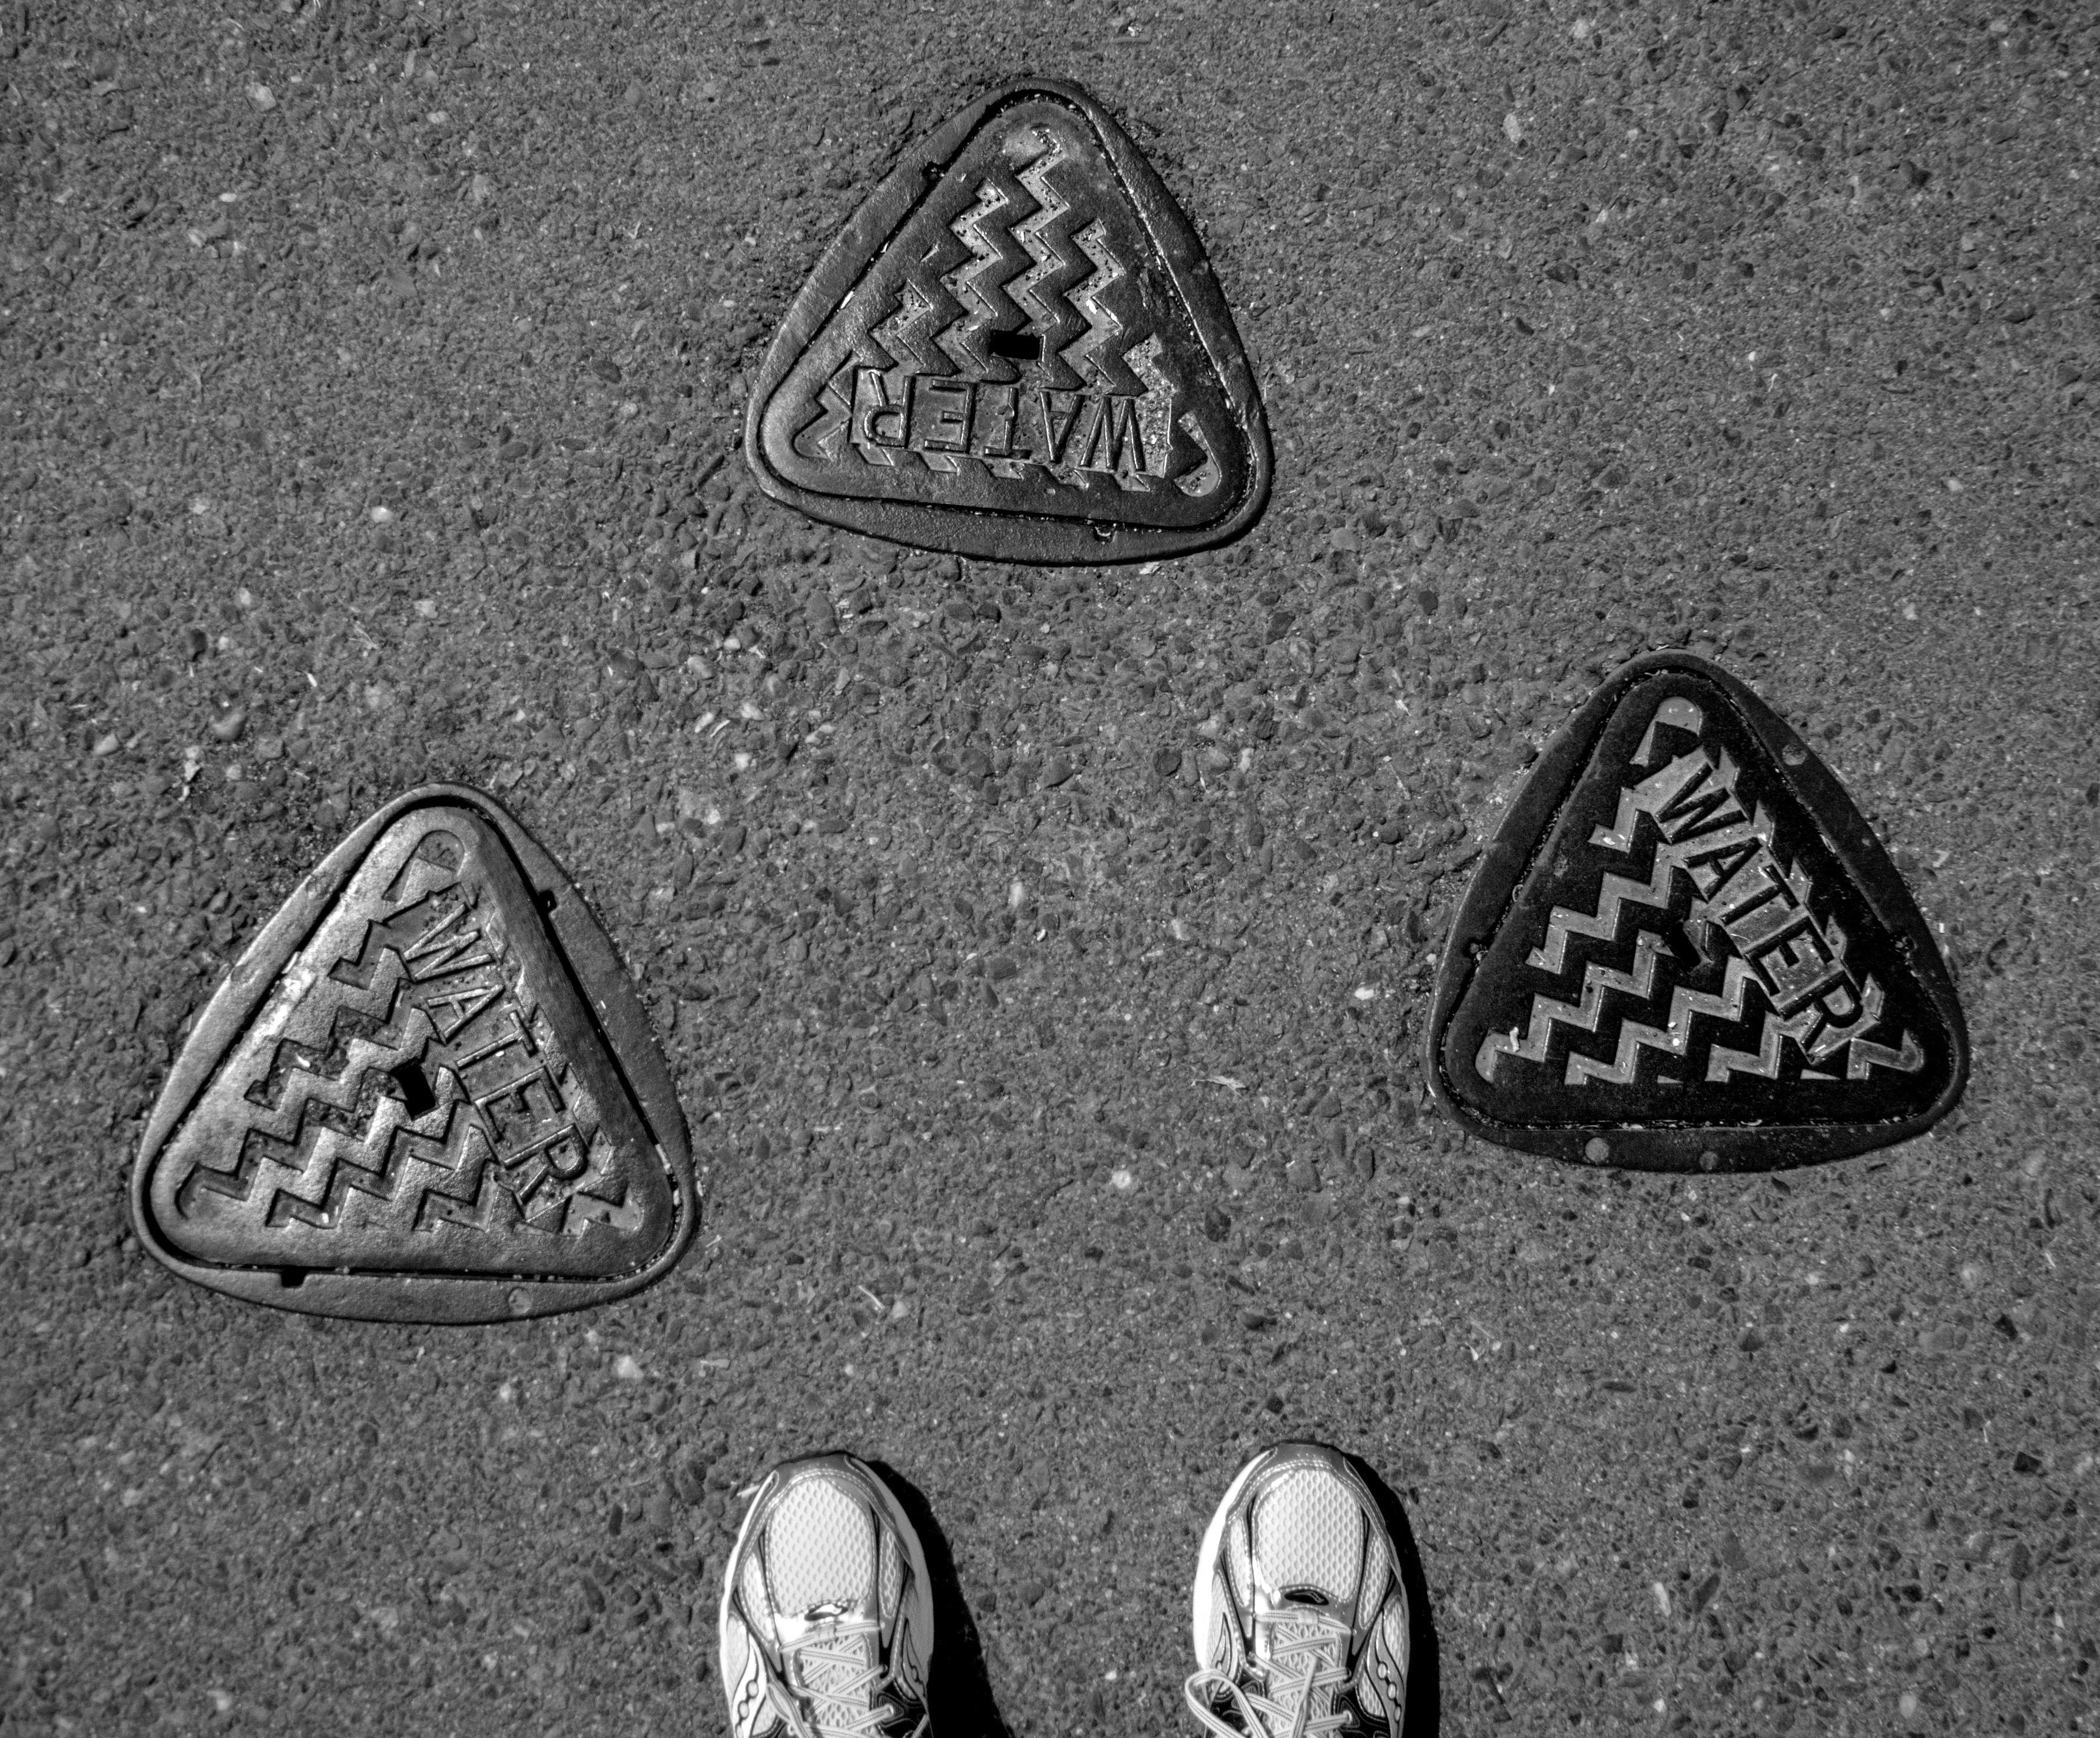
water, shoe, wing, black and white, white, feet, number, pavement, line, utility, black, monochrome, font, shoes, triangle, shape, trainers, runningshoes, plates, accessplate, monochrome photography